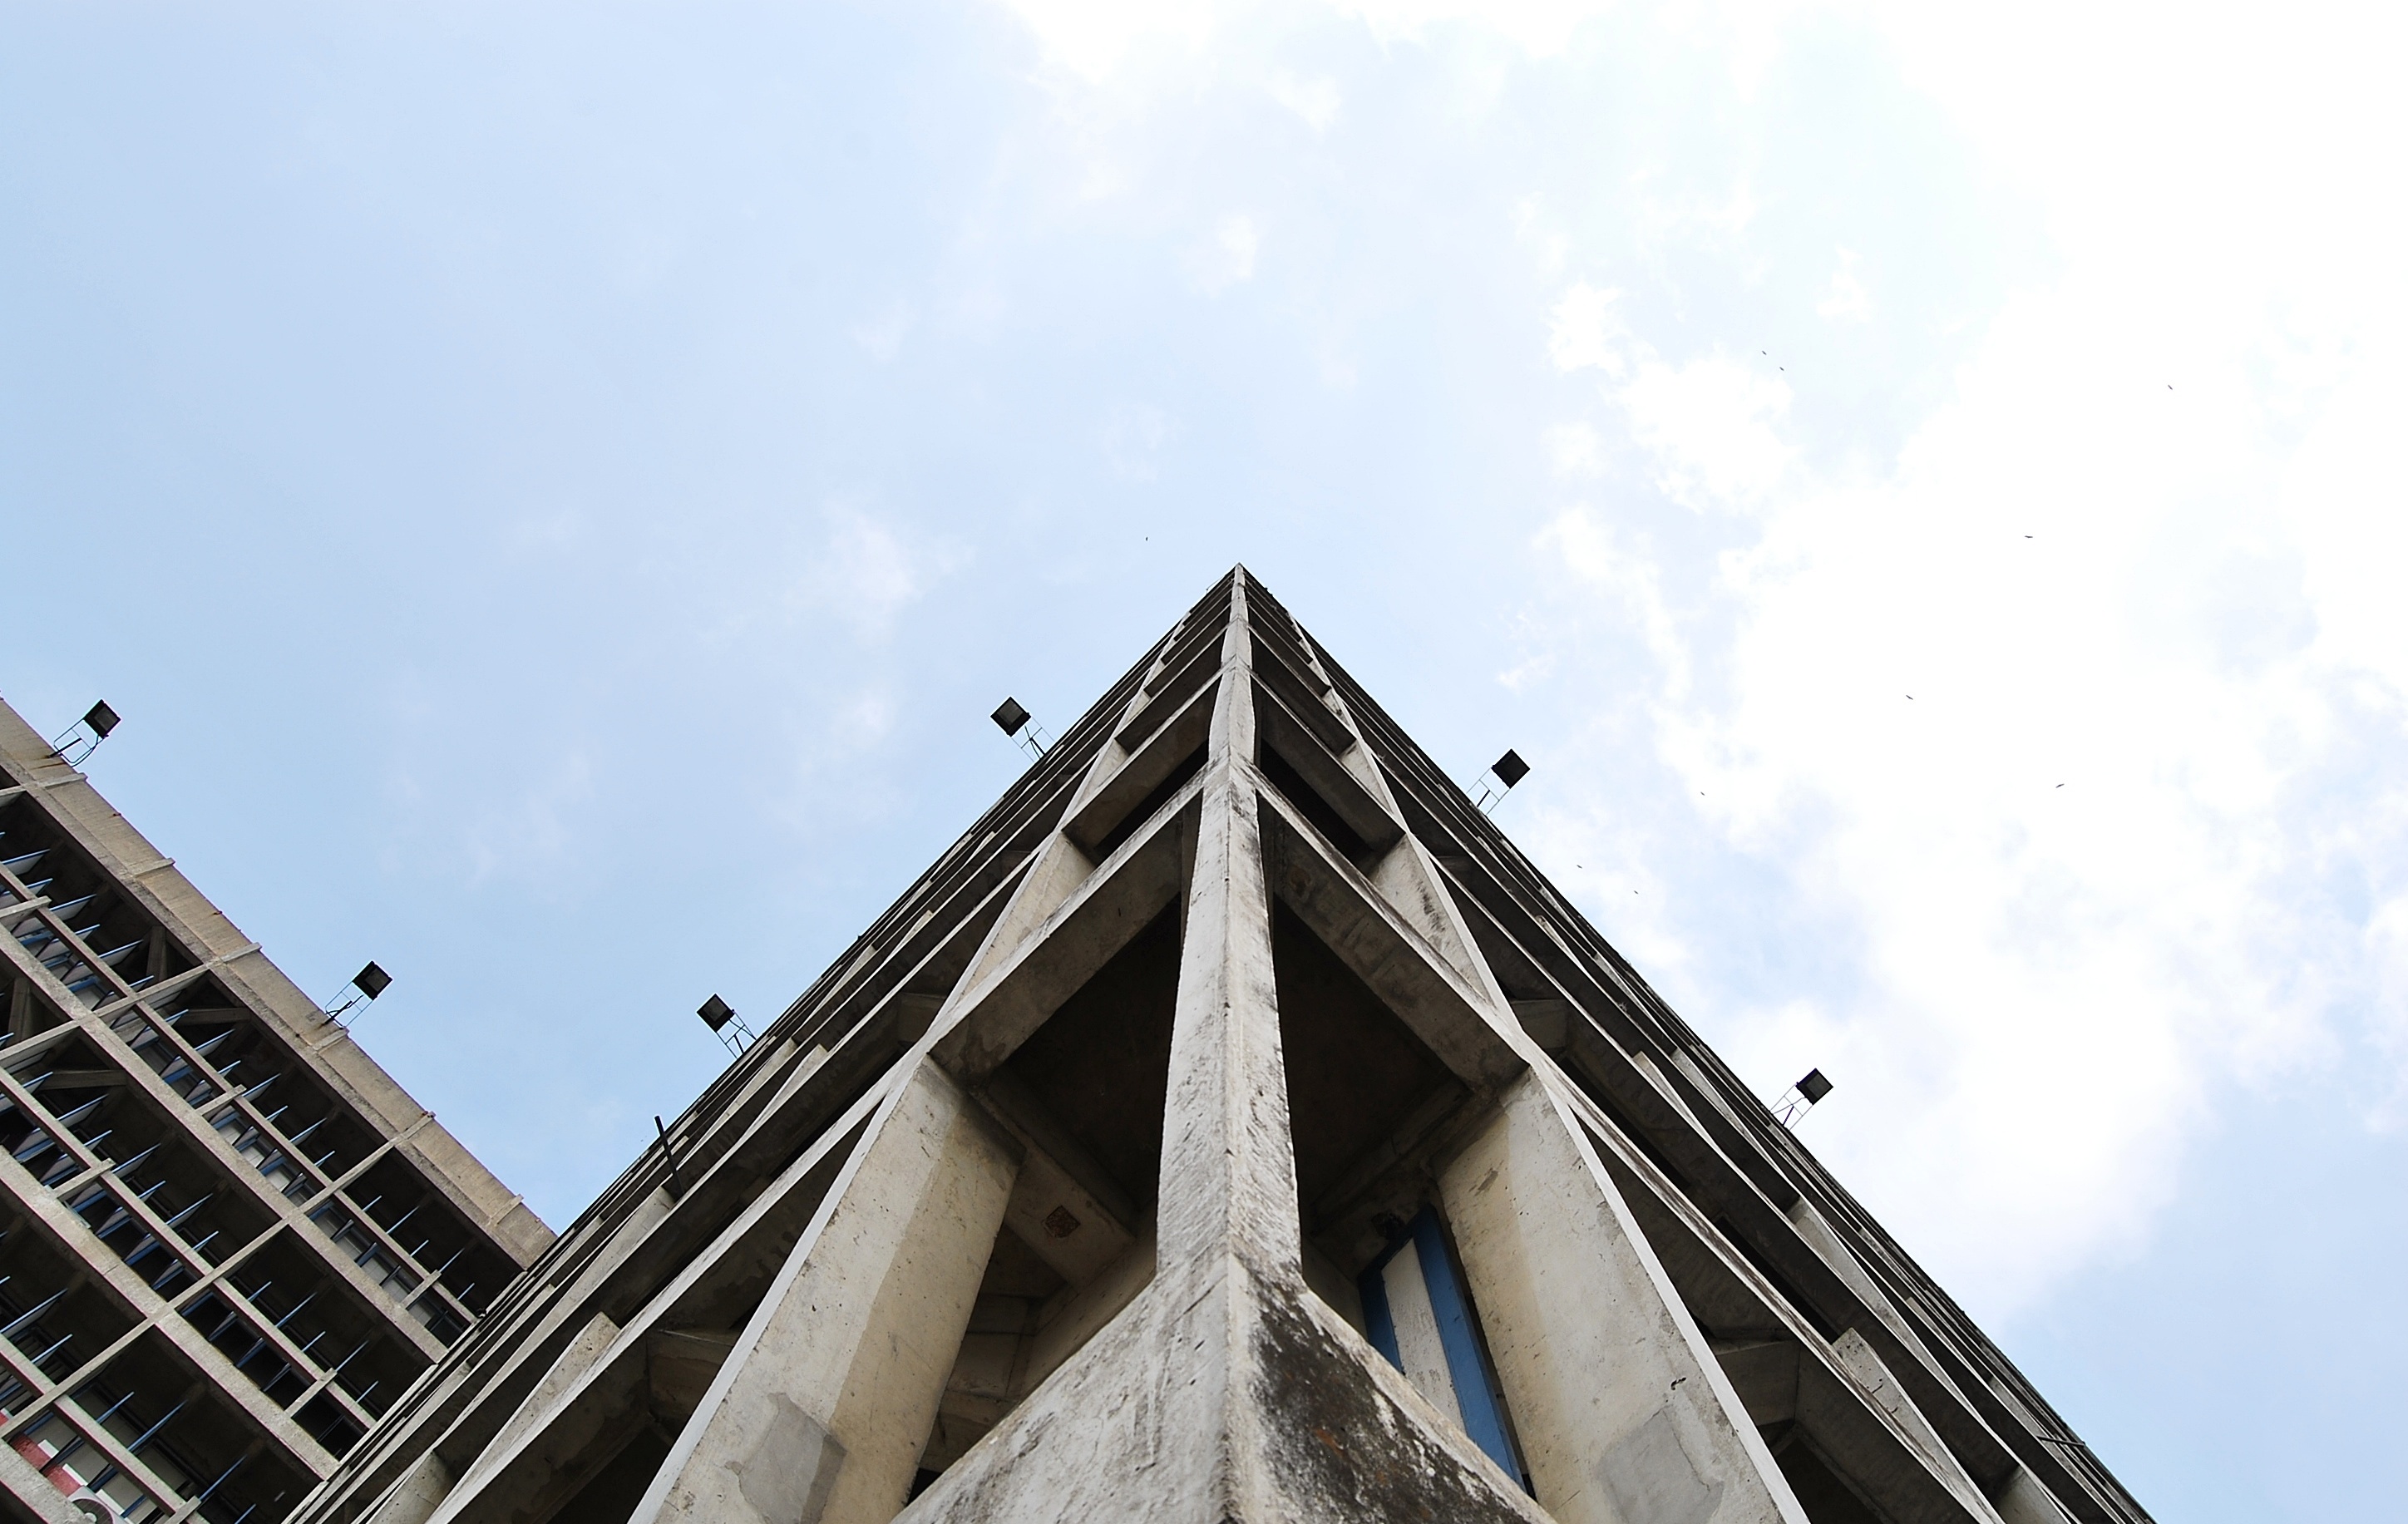
architecture, sky, roof, skyscraper, tower, landmark, facade, blue, place of worship, spire, steeple